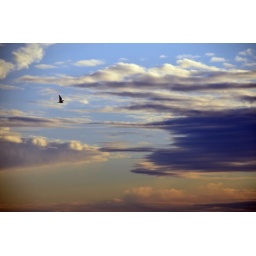
evanston, bird over lake and in tyhe clouds, february 5, 2011 8 4x6